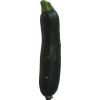
Label: Zucchini dark 1